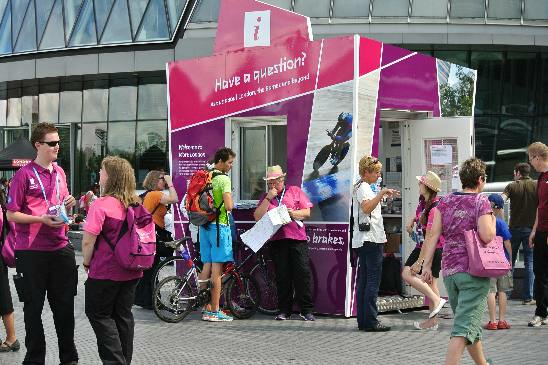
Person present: Yes